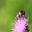
Label: bee